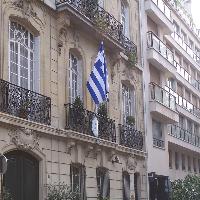
Weather: cloudy or overcast